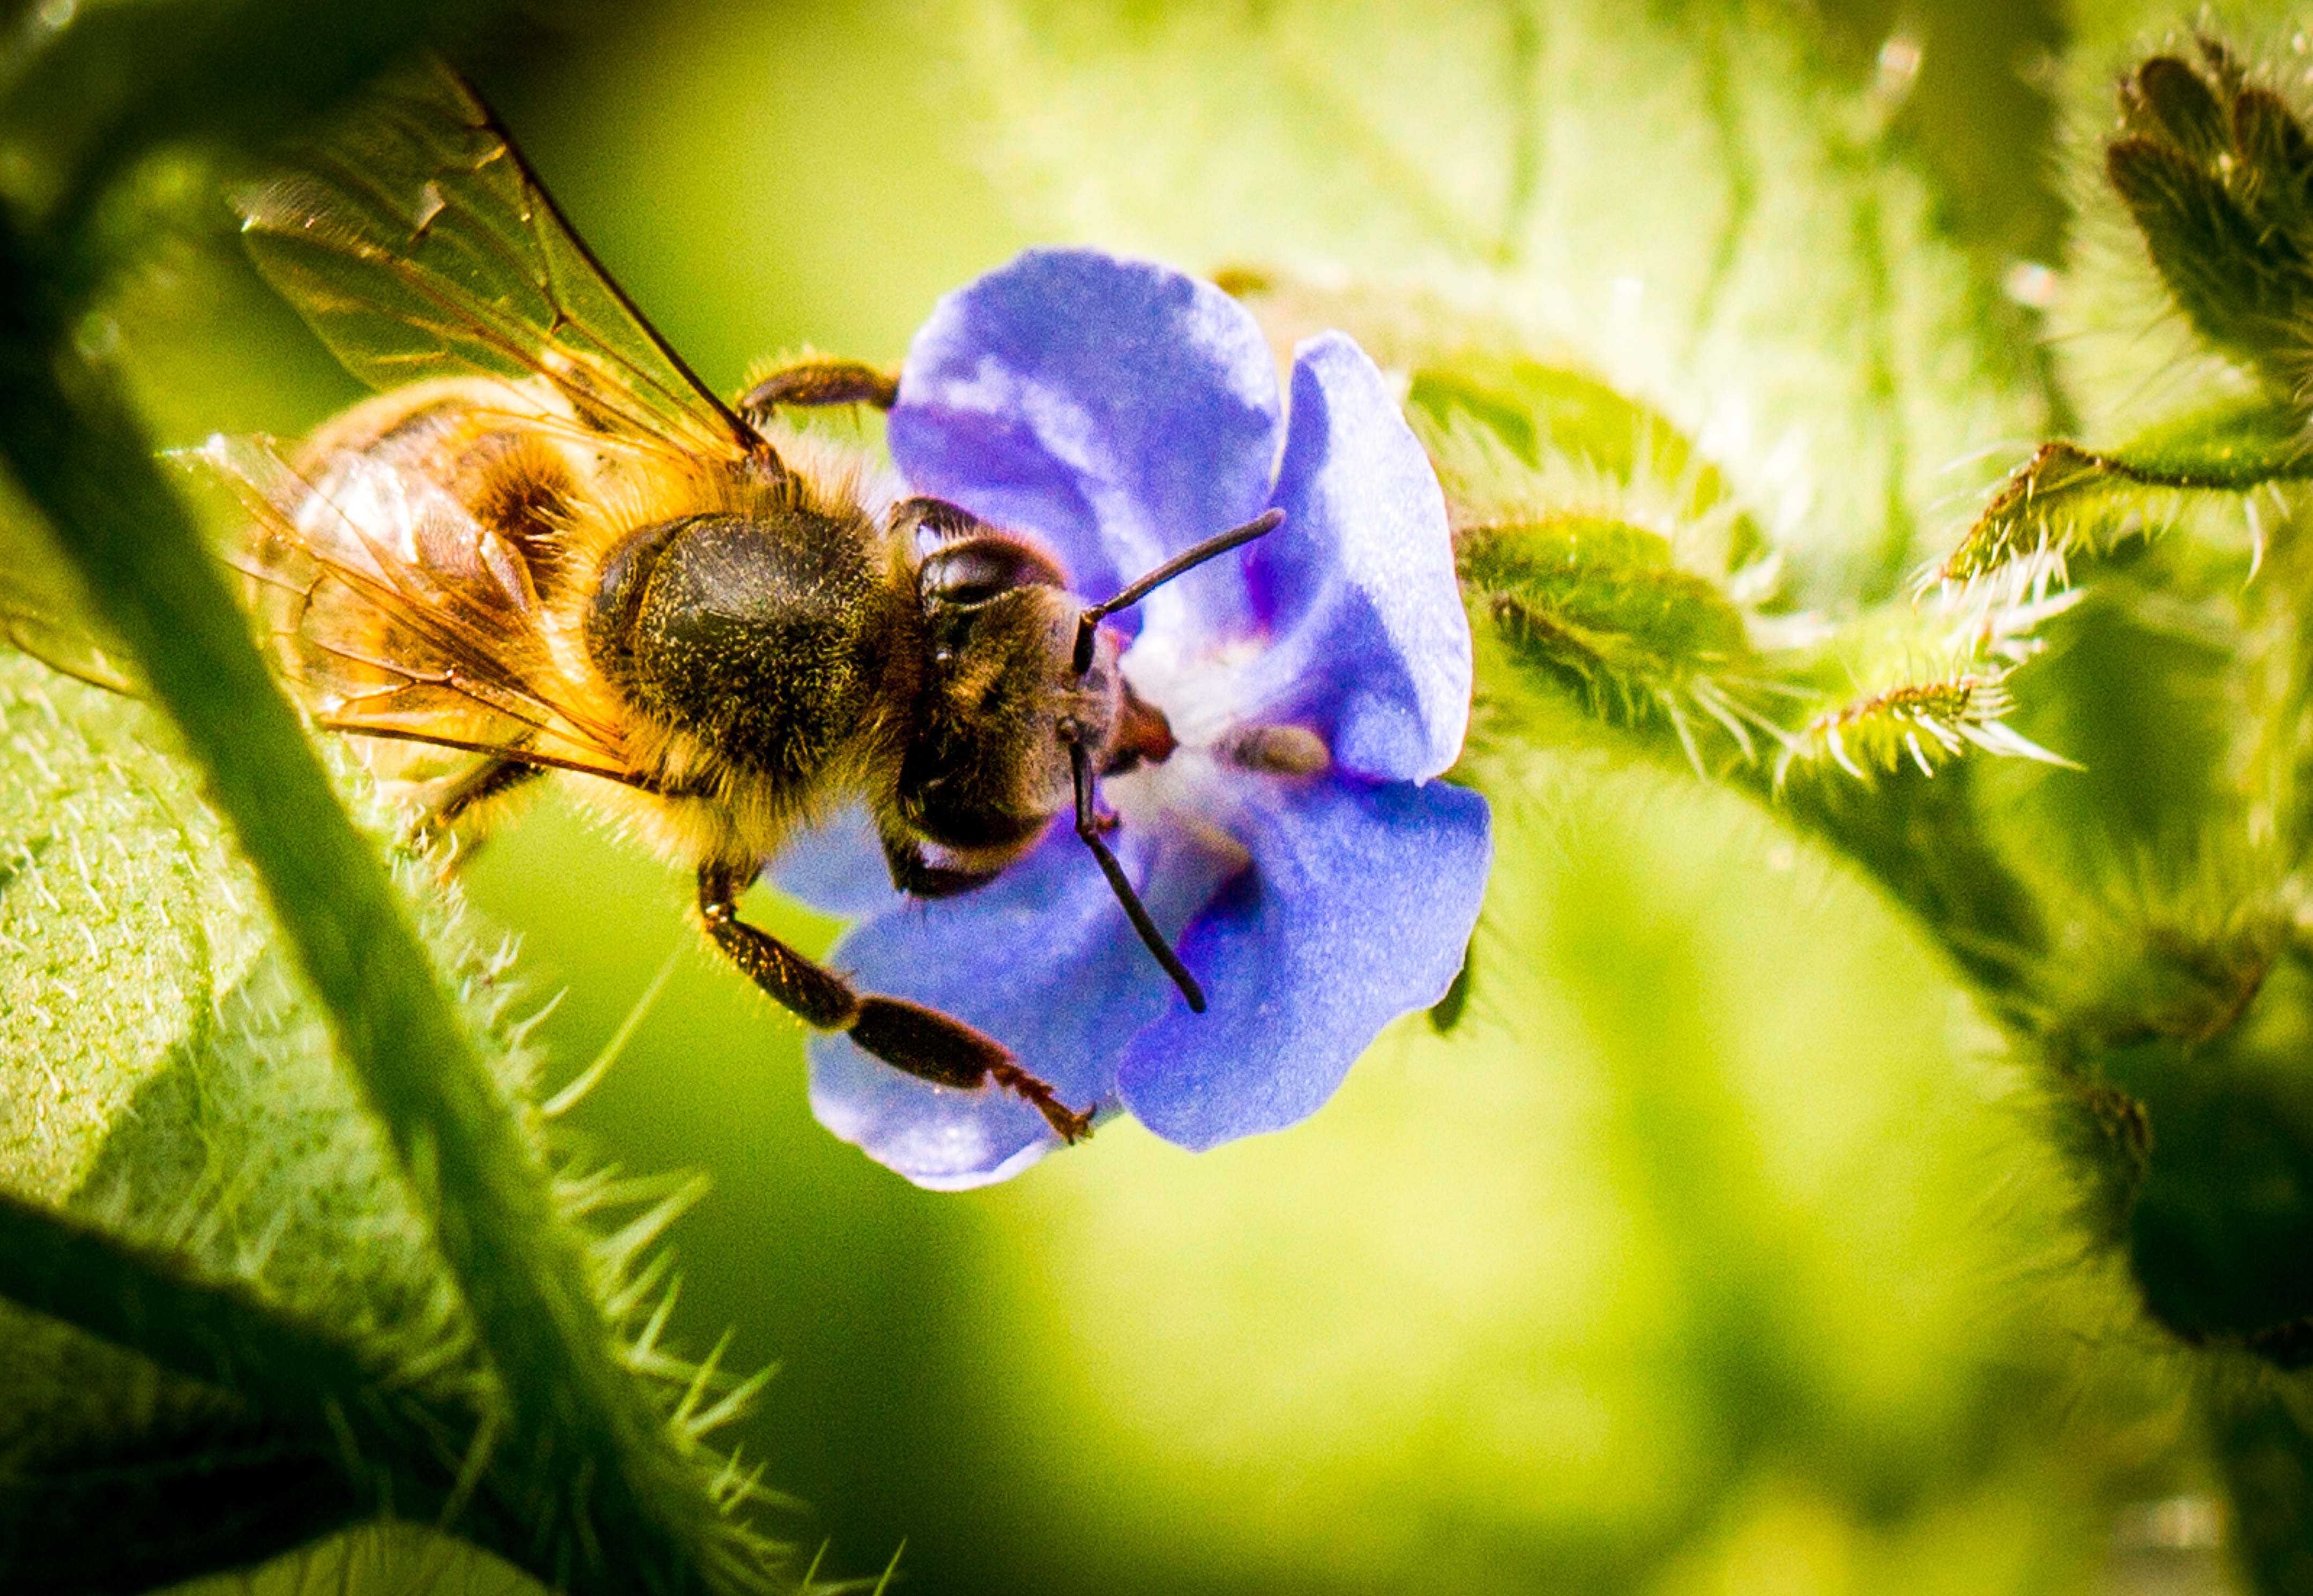
nature, plant, photography, meadow, flower, wildlife, pollen, insect, botany, flora, fauna, invertebrate, wildflower, close up, bee, bumblebee, nectar, macro photography, honey bee, pollinator, membrane winged insect